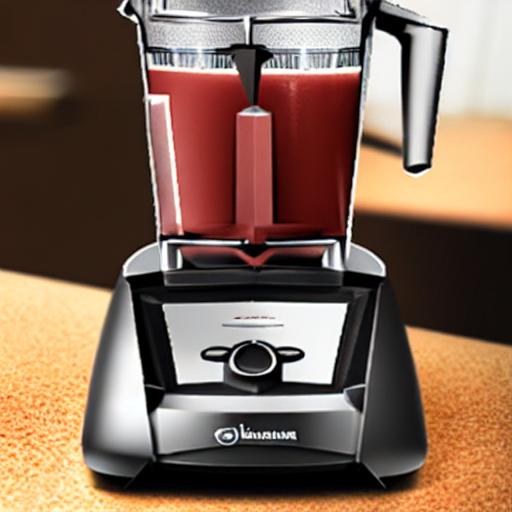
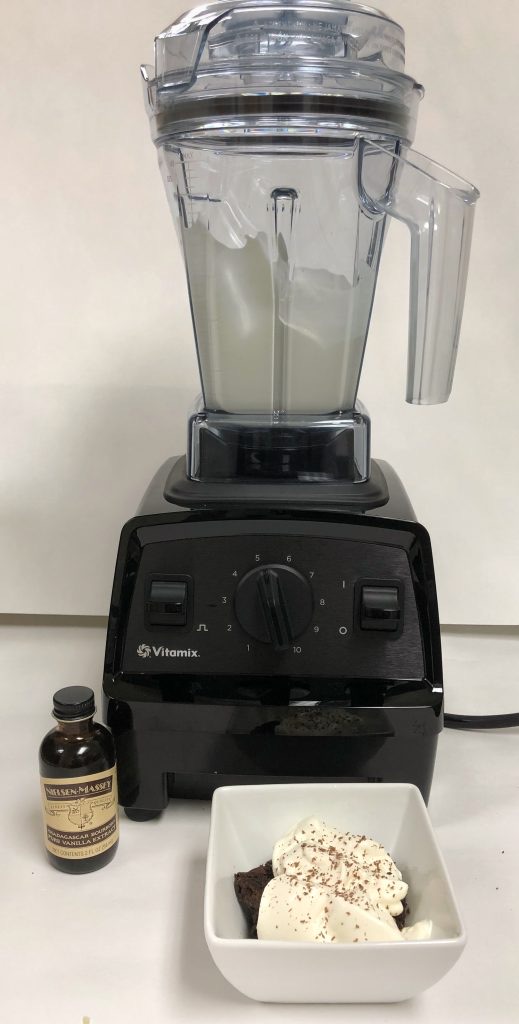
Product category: items_blender
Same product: no